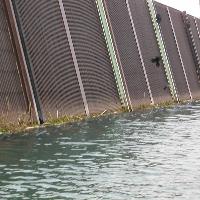
Weather: cloudy or overcast